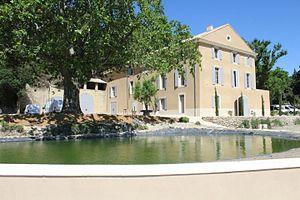
Le Prieuré de l'Oratoire, site de vinification de la Maison Ogier
La Maison Ogier est un producteur et négociant en vin installé à Châteauneuf-du-Pape depuis 1859. Elle produit, vinifie et élève des vins AOC de la vallée du Rhône. Outre ses partenariats avec certains vignerons, la Maison Ogier possède les vignobles du Clos de l’Oratoire des Papes à Châteauneuf-du-Pape et Notre-Dame-de-Cousignac en Ardèche. Son vignoble s’étend sur plus de 100 hectares.
Châteauneuf-du-Pape est une commune française située dans le département de Vaucluse, en région Provence-Alpes-Côte d'Azur.